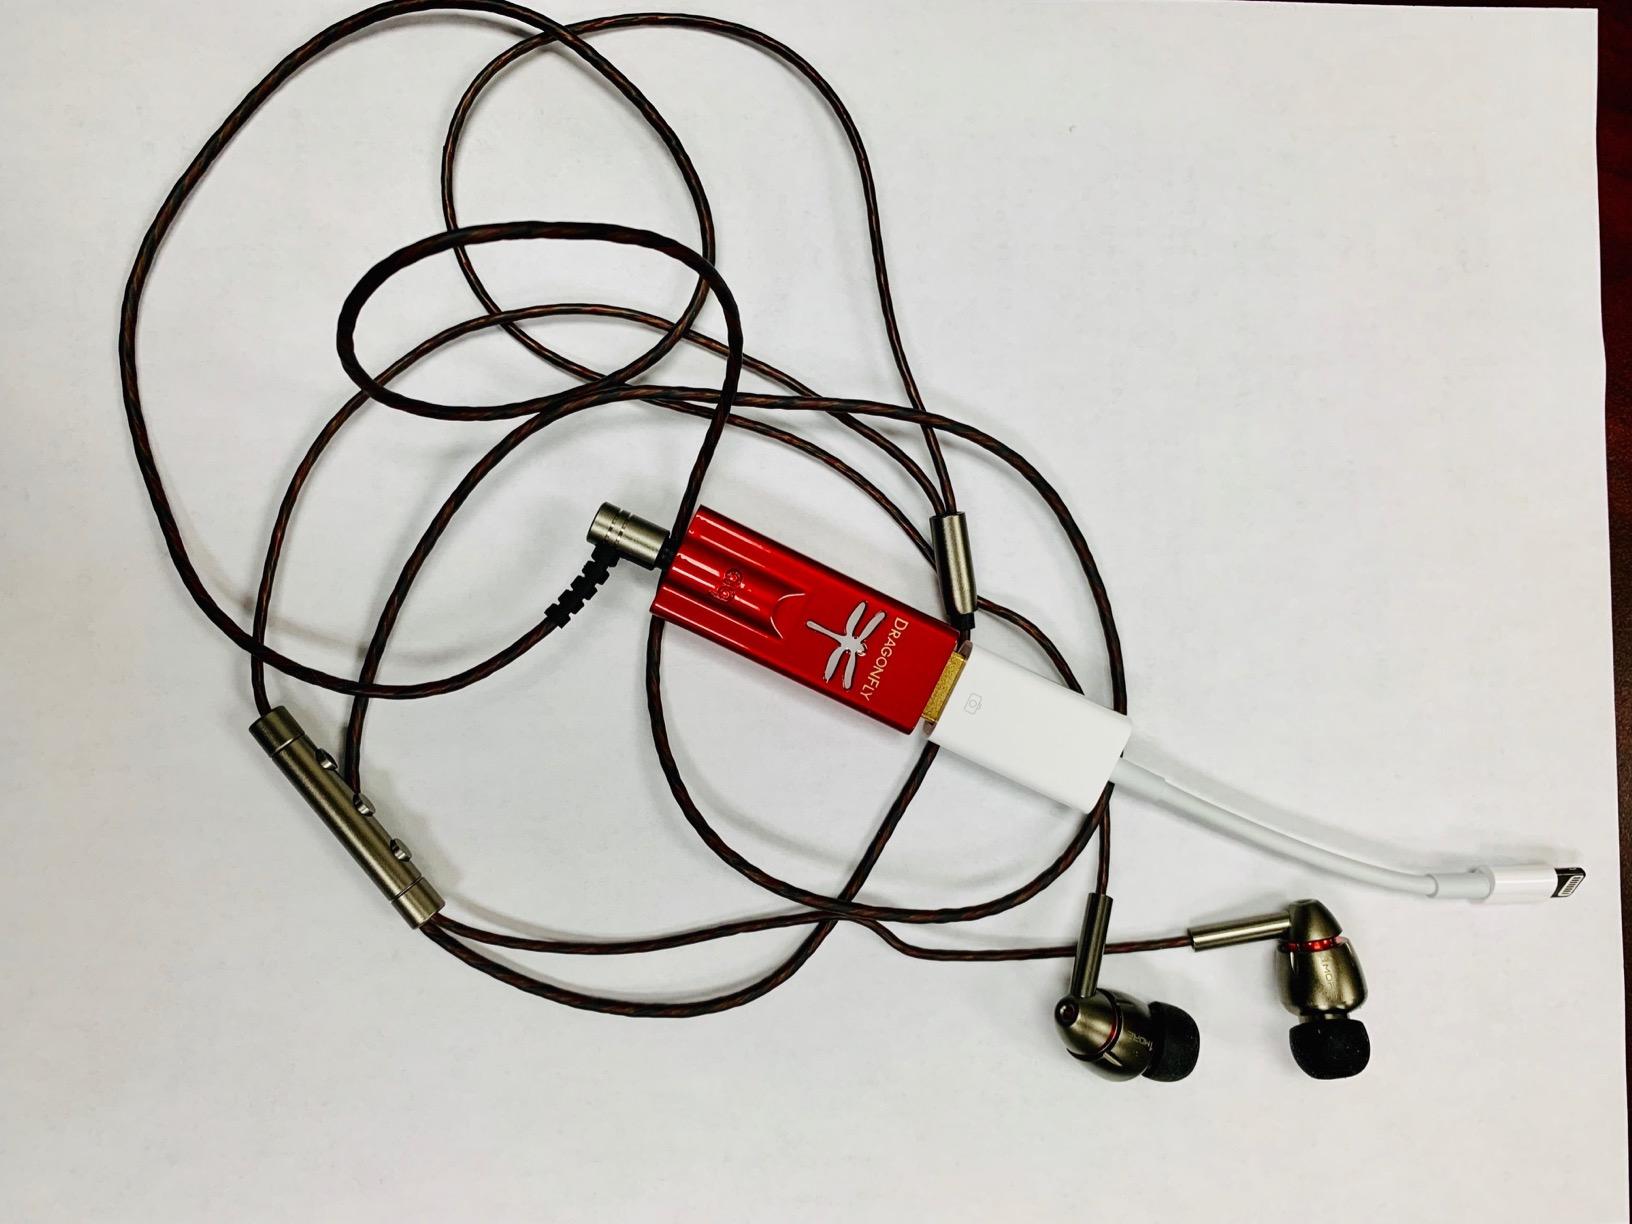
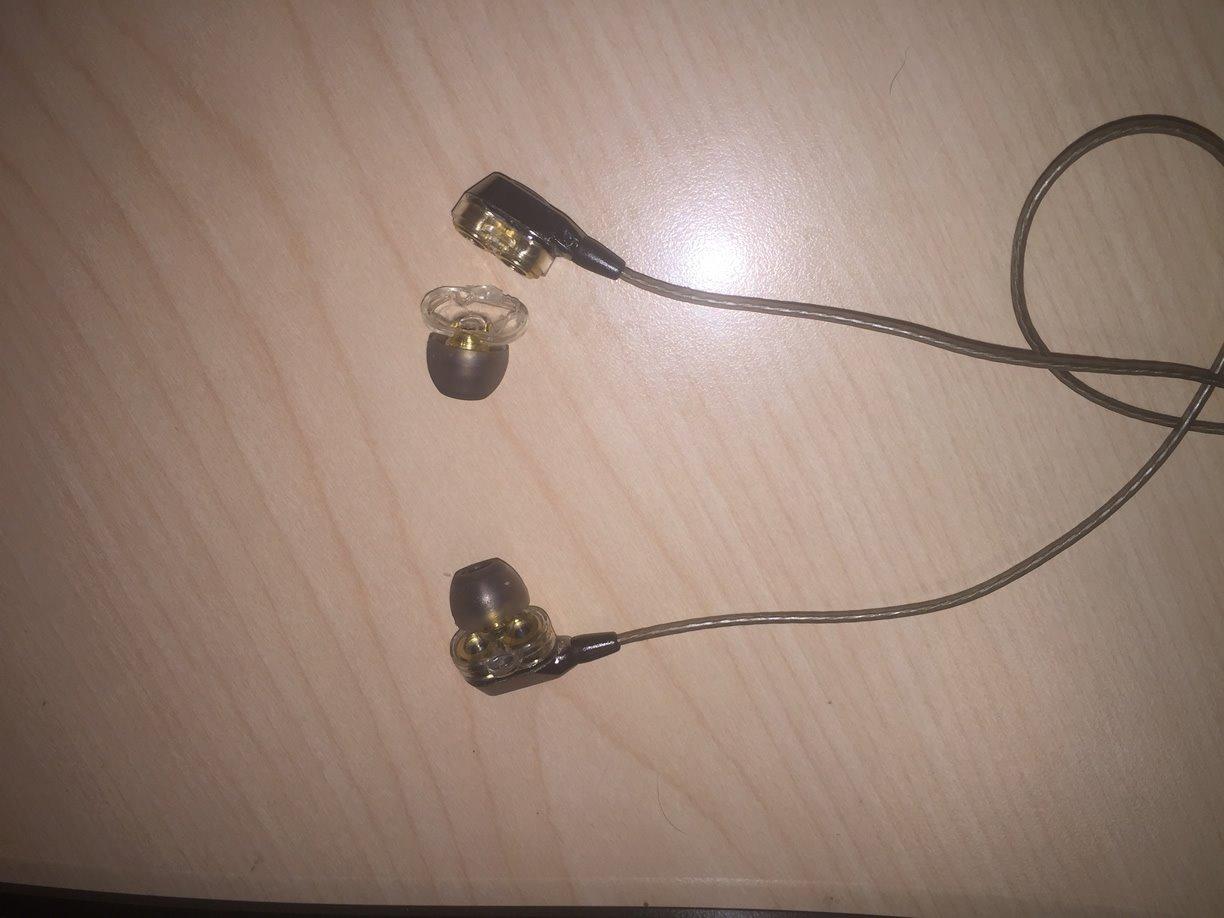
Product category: headphones
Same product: no